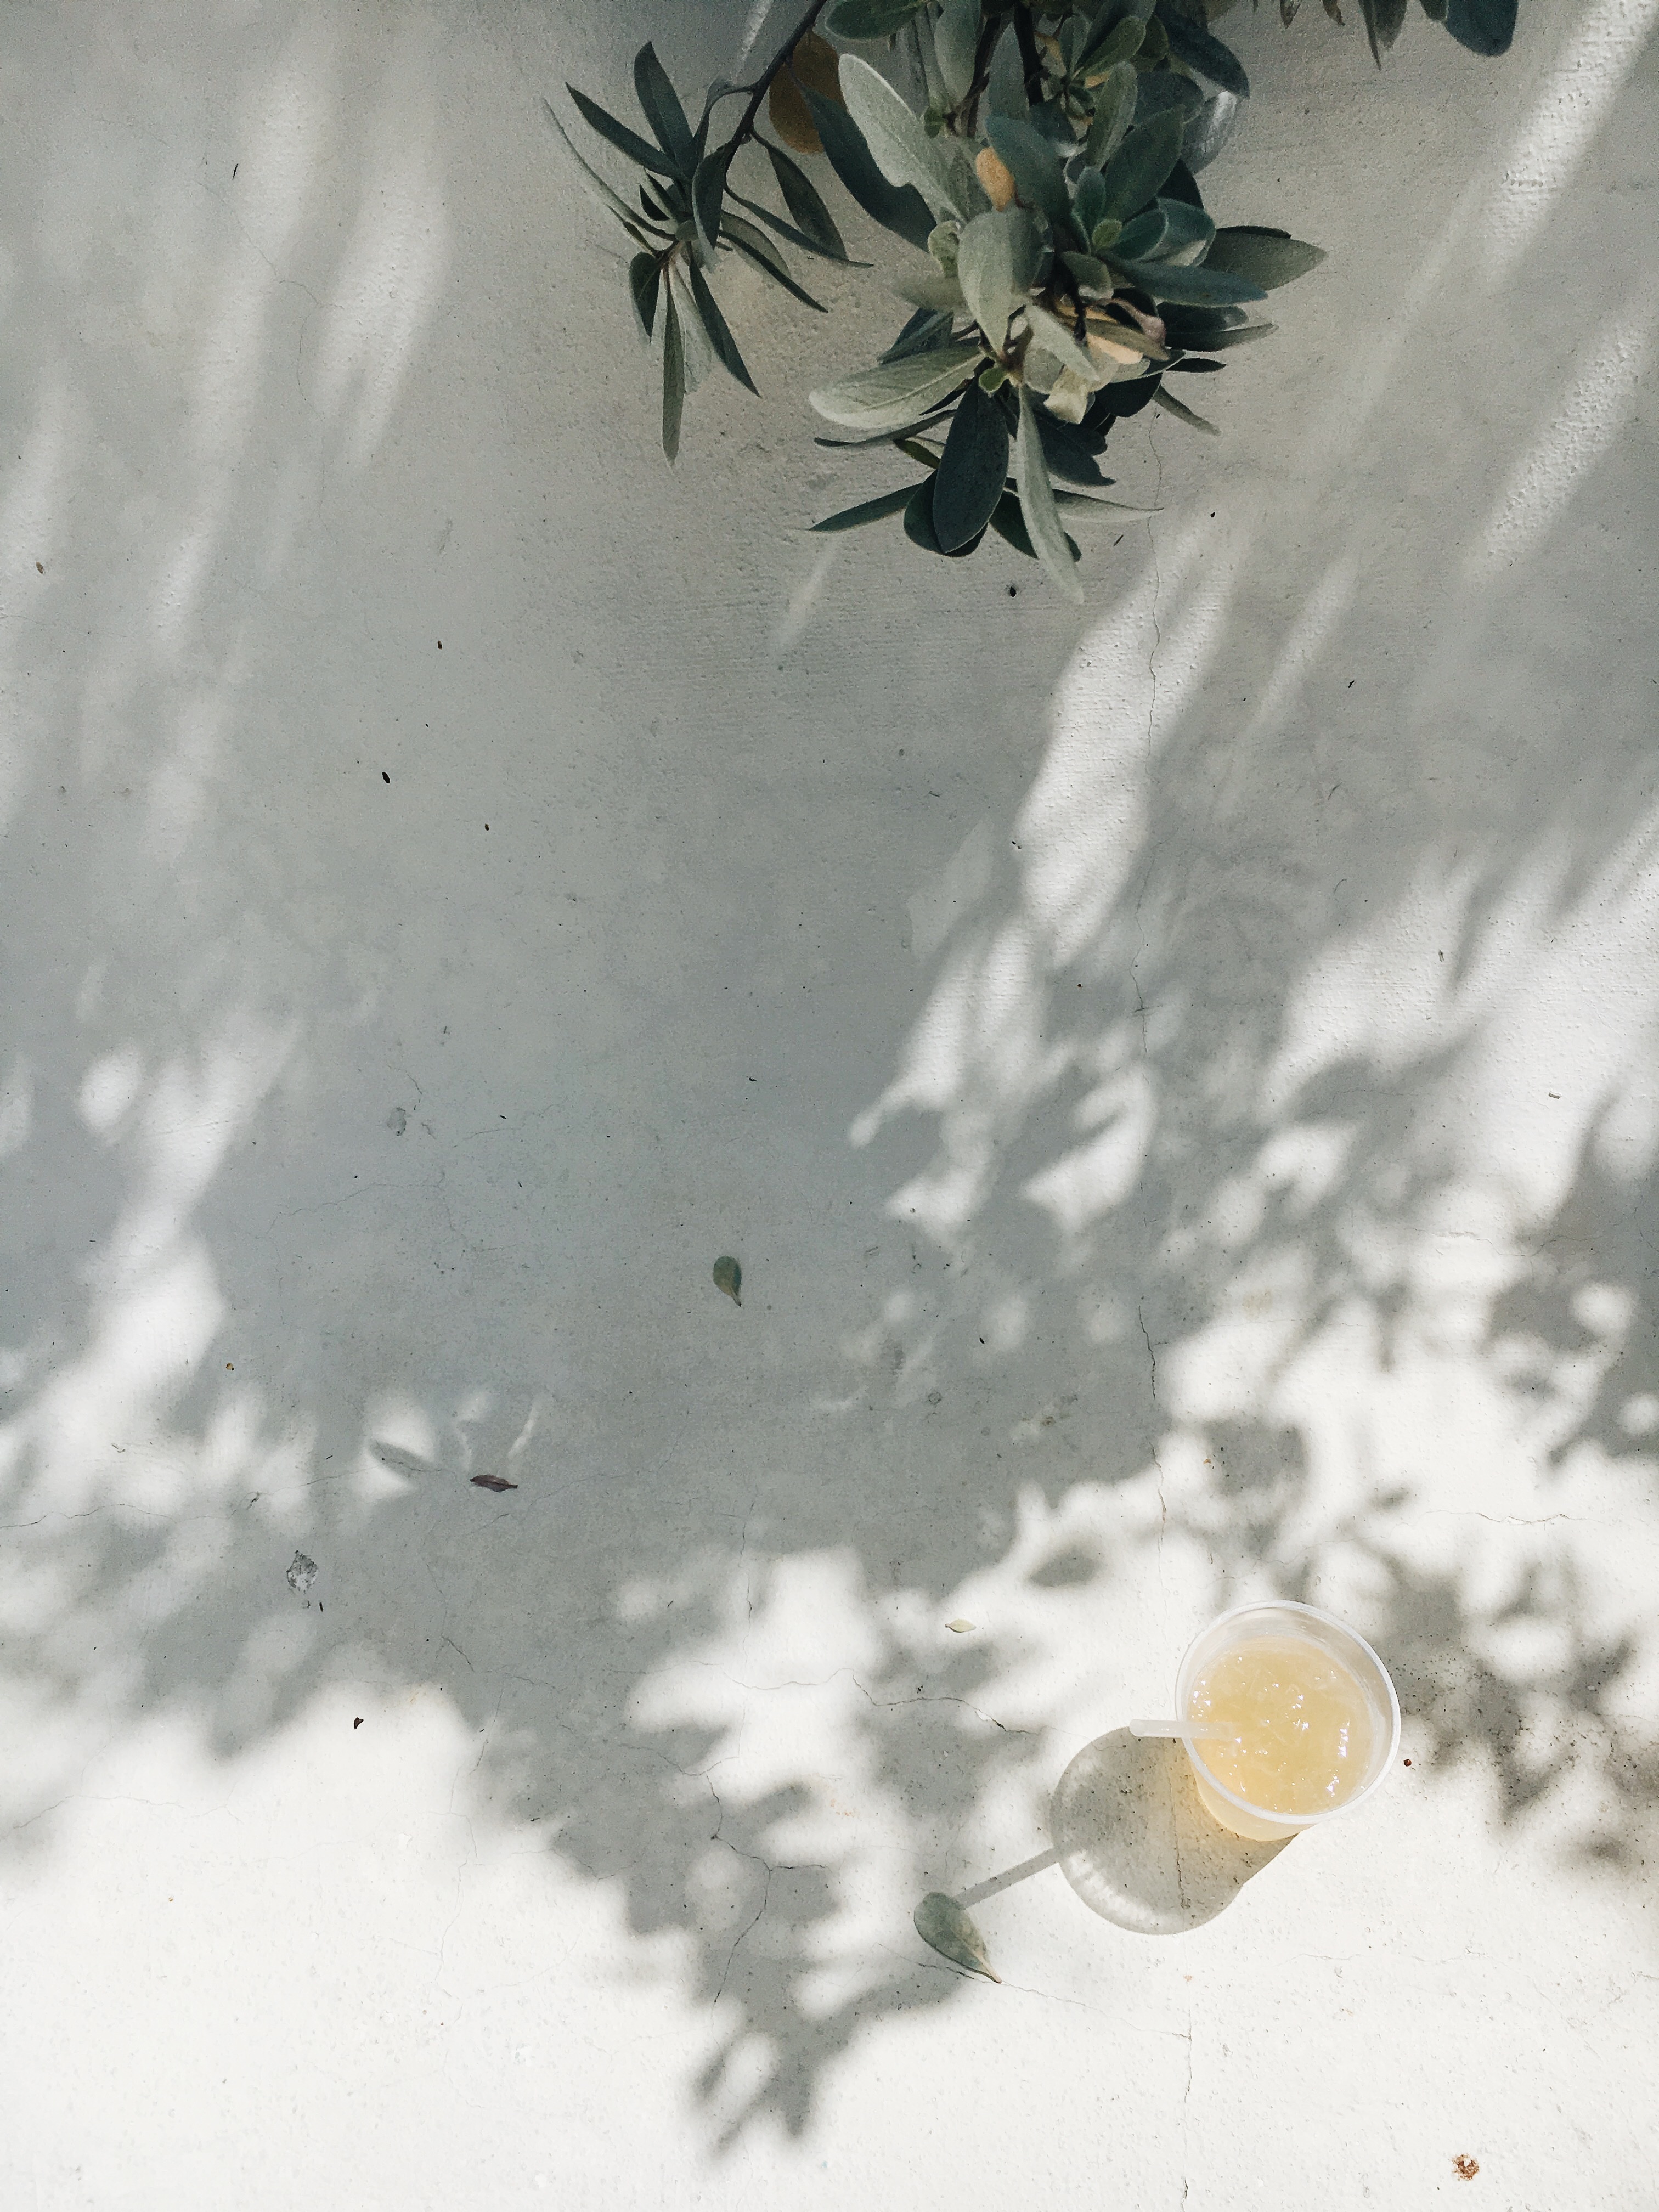
tree, branch, snow, winter, white, sunlight, leaf, flower, frost, ice, reflection, weather, season, freezing, macro photography